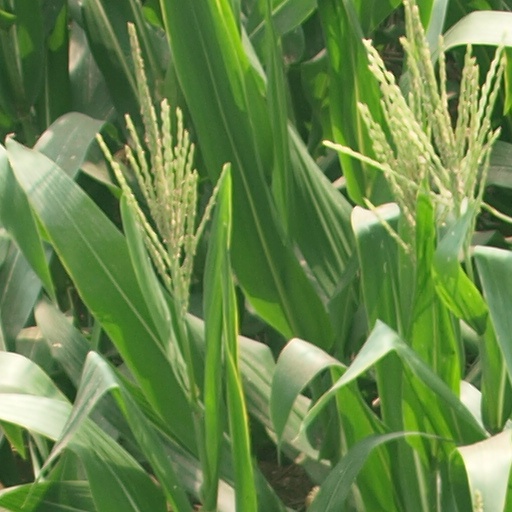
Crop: maize; corn